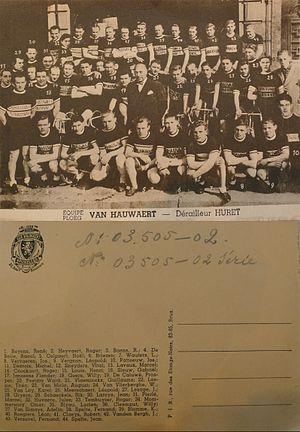
L'équipe cycliste belge VanHauwaert, il s'agit en principe de l'année 1949 (voir http://www.memoire-du-cyclisme.eu/pelotons/equipes.php?q=2321) alors que la marque Dubonnet figure comme sponsor sur les maillots. Lucien Blyau se trouve en n°35
Lucien Blyau, né le 16 août 1925 à Everbeek et mort le 16 août 2016 à Gand, était un ancien coureur cycliste de nationalité belge. De par son âge, Blyau avait encore vu de ses propres yeux courir de nombreux champions d'avant-guerre dans les années 1930 et il était un fin connaisseur des palmarès. À partir de 1975 et jusqu'à la saison 2015 incluse, Blyau suivait sur place les courses à étapes européennes, dans lesquelles il a vu passer et ravitaillé des générations entières de coureurs professionnels. Dans le milieu des coureurs cyclistes professionnels et des organisateurs de courses, il était connu comme supporter-suiveur exceptionnel surnommé Cola-man ou encore l'ami des coureurs. À l'instar de par exemple l'allemand Didi Senft, Blyau - plus discret - a rejoint le cercle restreint de personnages hors norme qui font ou qui ont fait l'histoire de l'entourage du Tour de France.